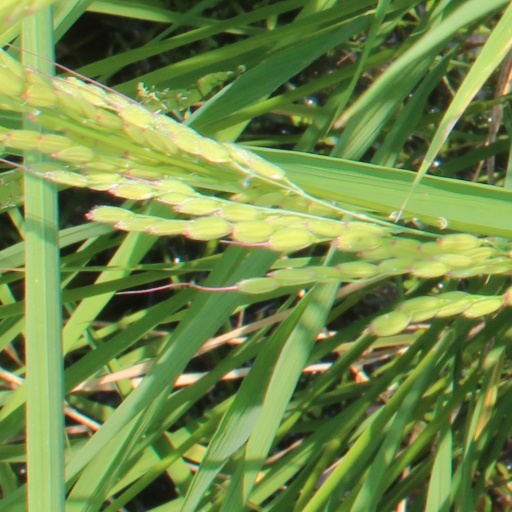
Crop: rice